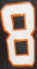
Number: 8